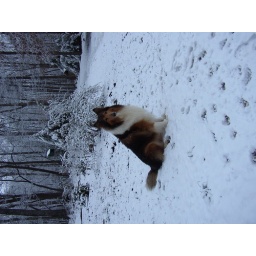
Fw: dogs and horses in the snow